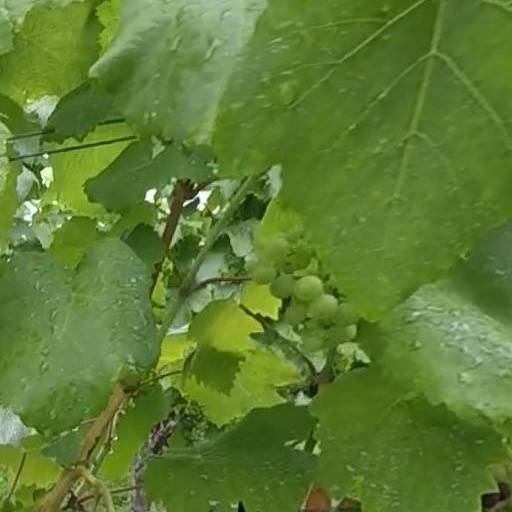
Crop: grape